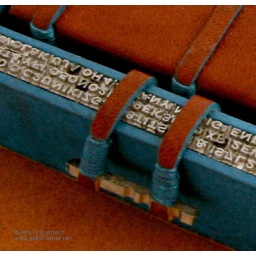
book in box detail WOW